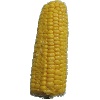
Label: Corn 1